Noise (2022 film)

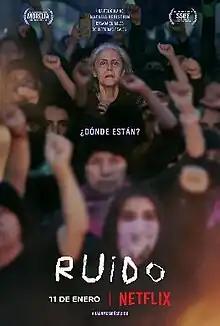
Netflix release poster

Noise (Spanish: Ruido) is a 2022 Mexican-Argentine drama film directed by Natalia Beristáin and written by Beristáin, Diego Enrique Osorno & Alo Valenzuela Escobedo. Starring Julieta Egurrola. It won the Spanish Cooperation Award at the San Sebastián International Film Festival.